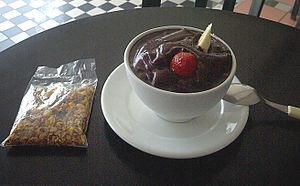
Un bol d'açaí. Português: Uma tigela de açaí.
Euterpe oleracea, également nommé açaï, en Guyane est une espèce de palmier de la famille des Arecaceae, originaire d'Amérique du Sud. Il pousse facilement, mais pas seulement, dans les zones marécageuses.